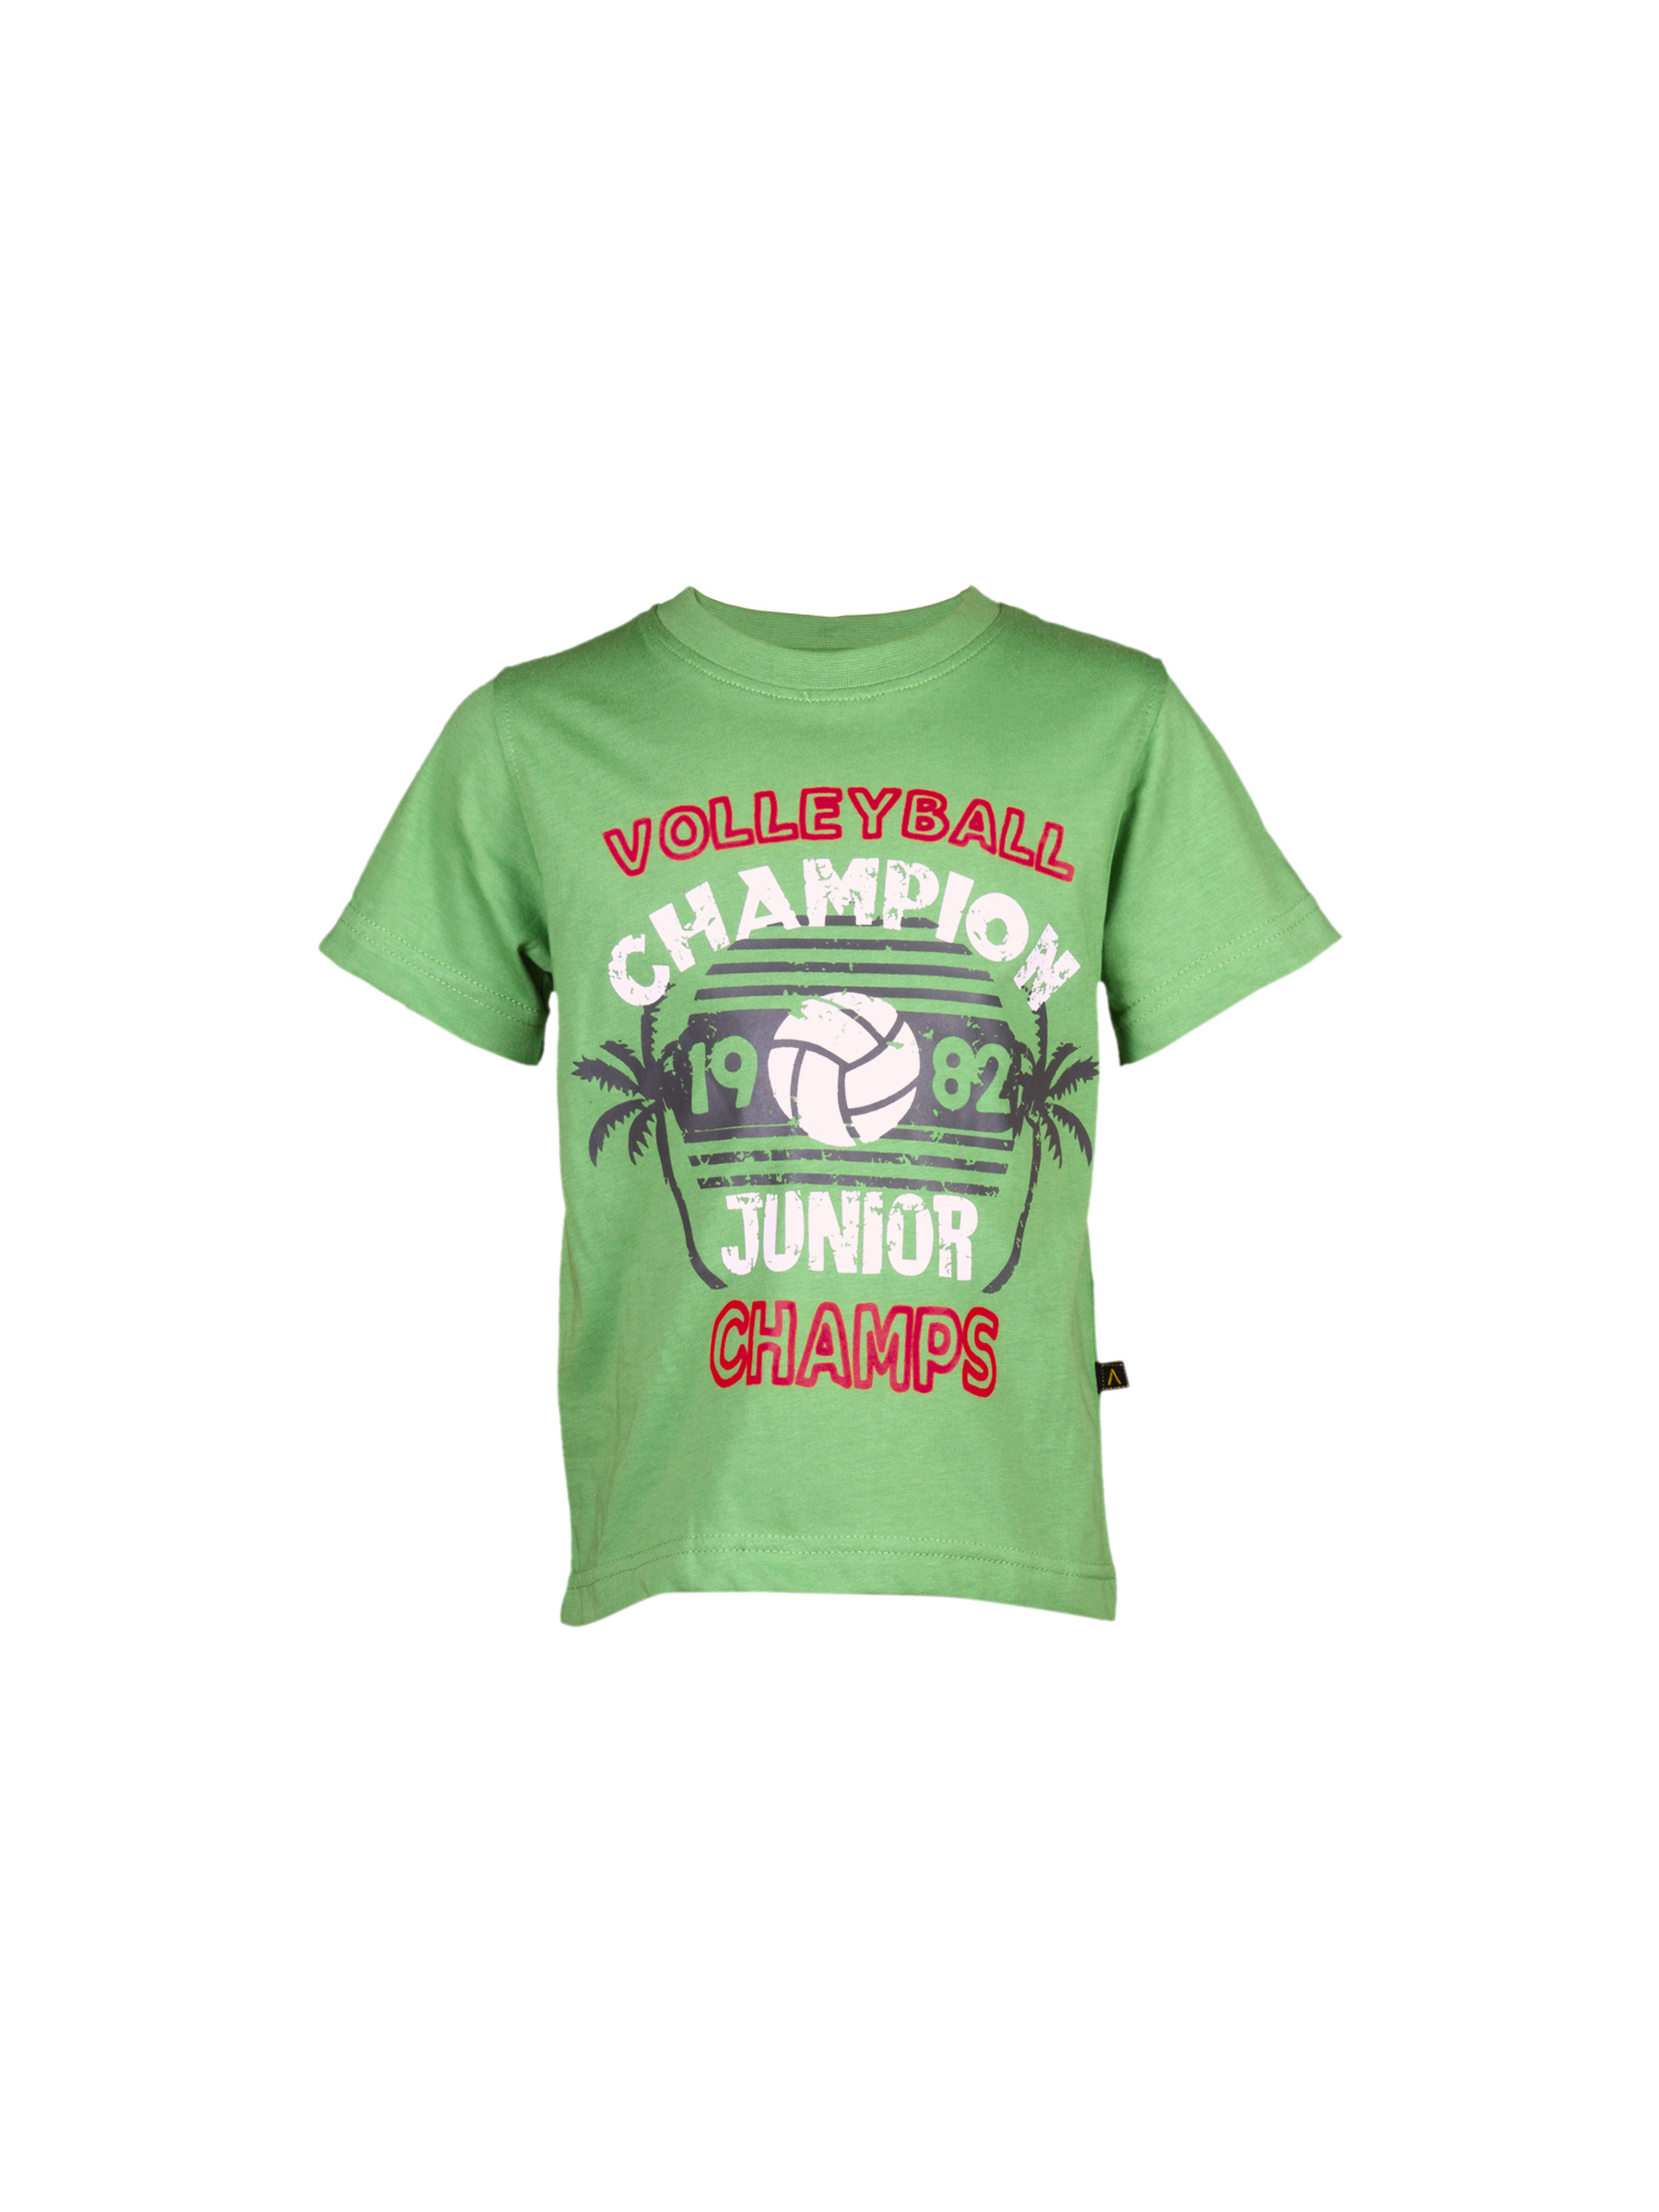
Doodle Boy's Volleyball Champion Green White Kidswear
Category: Apparel / Topwear / Tshirts
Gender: Boys
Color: Green
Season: Fall 2011
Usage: Casual